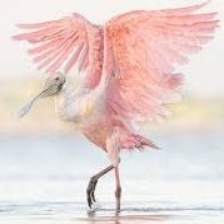
Species: ROSEATE SPOONBILL
Scientific name: PLATALEA AJAJA
ImageNet parent category: spoonbill